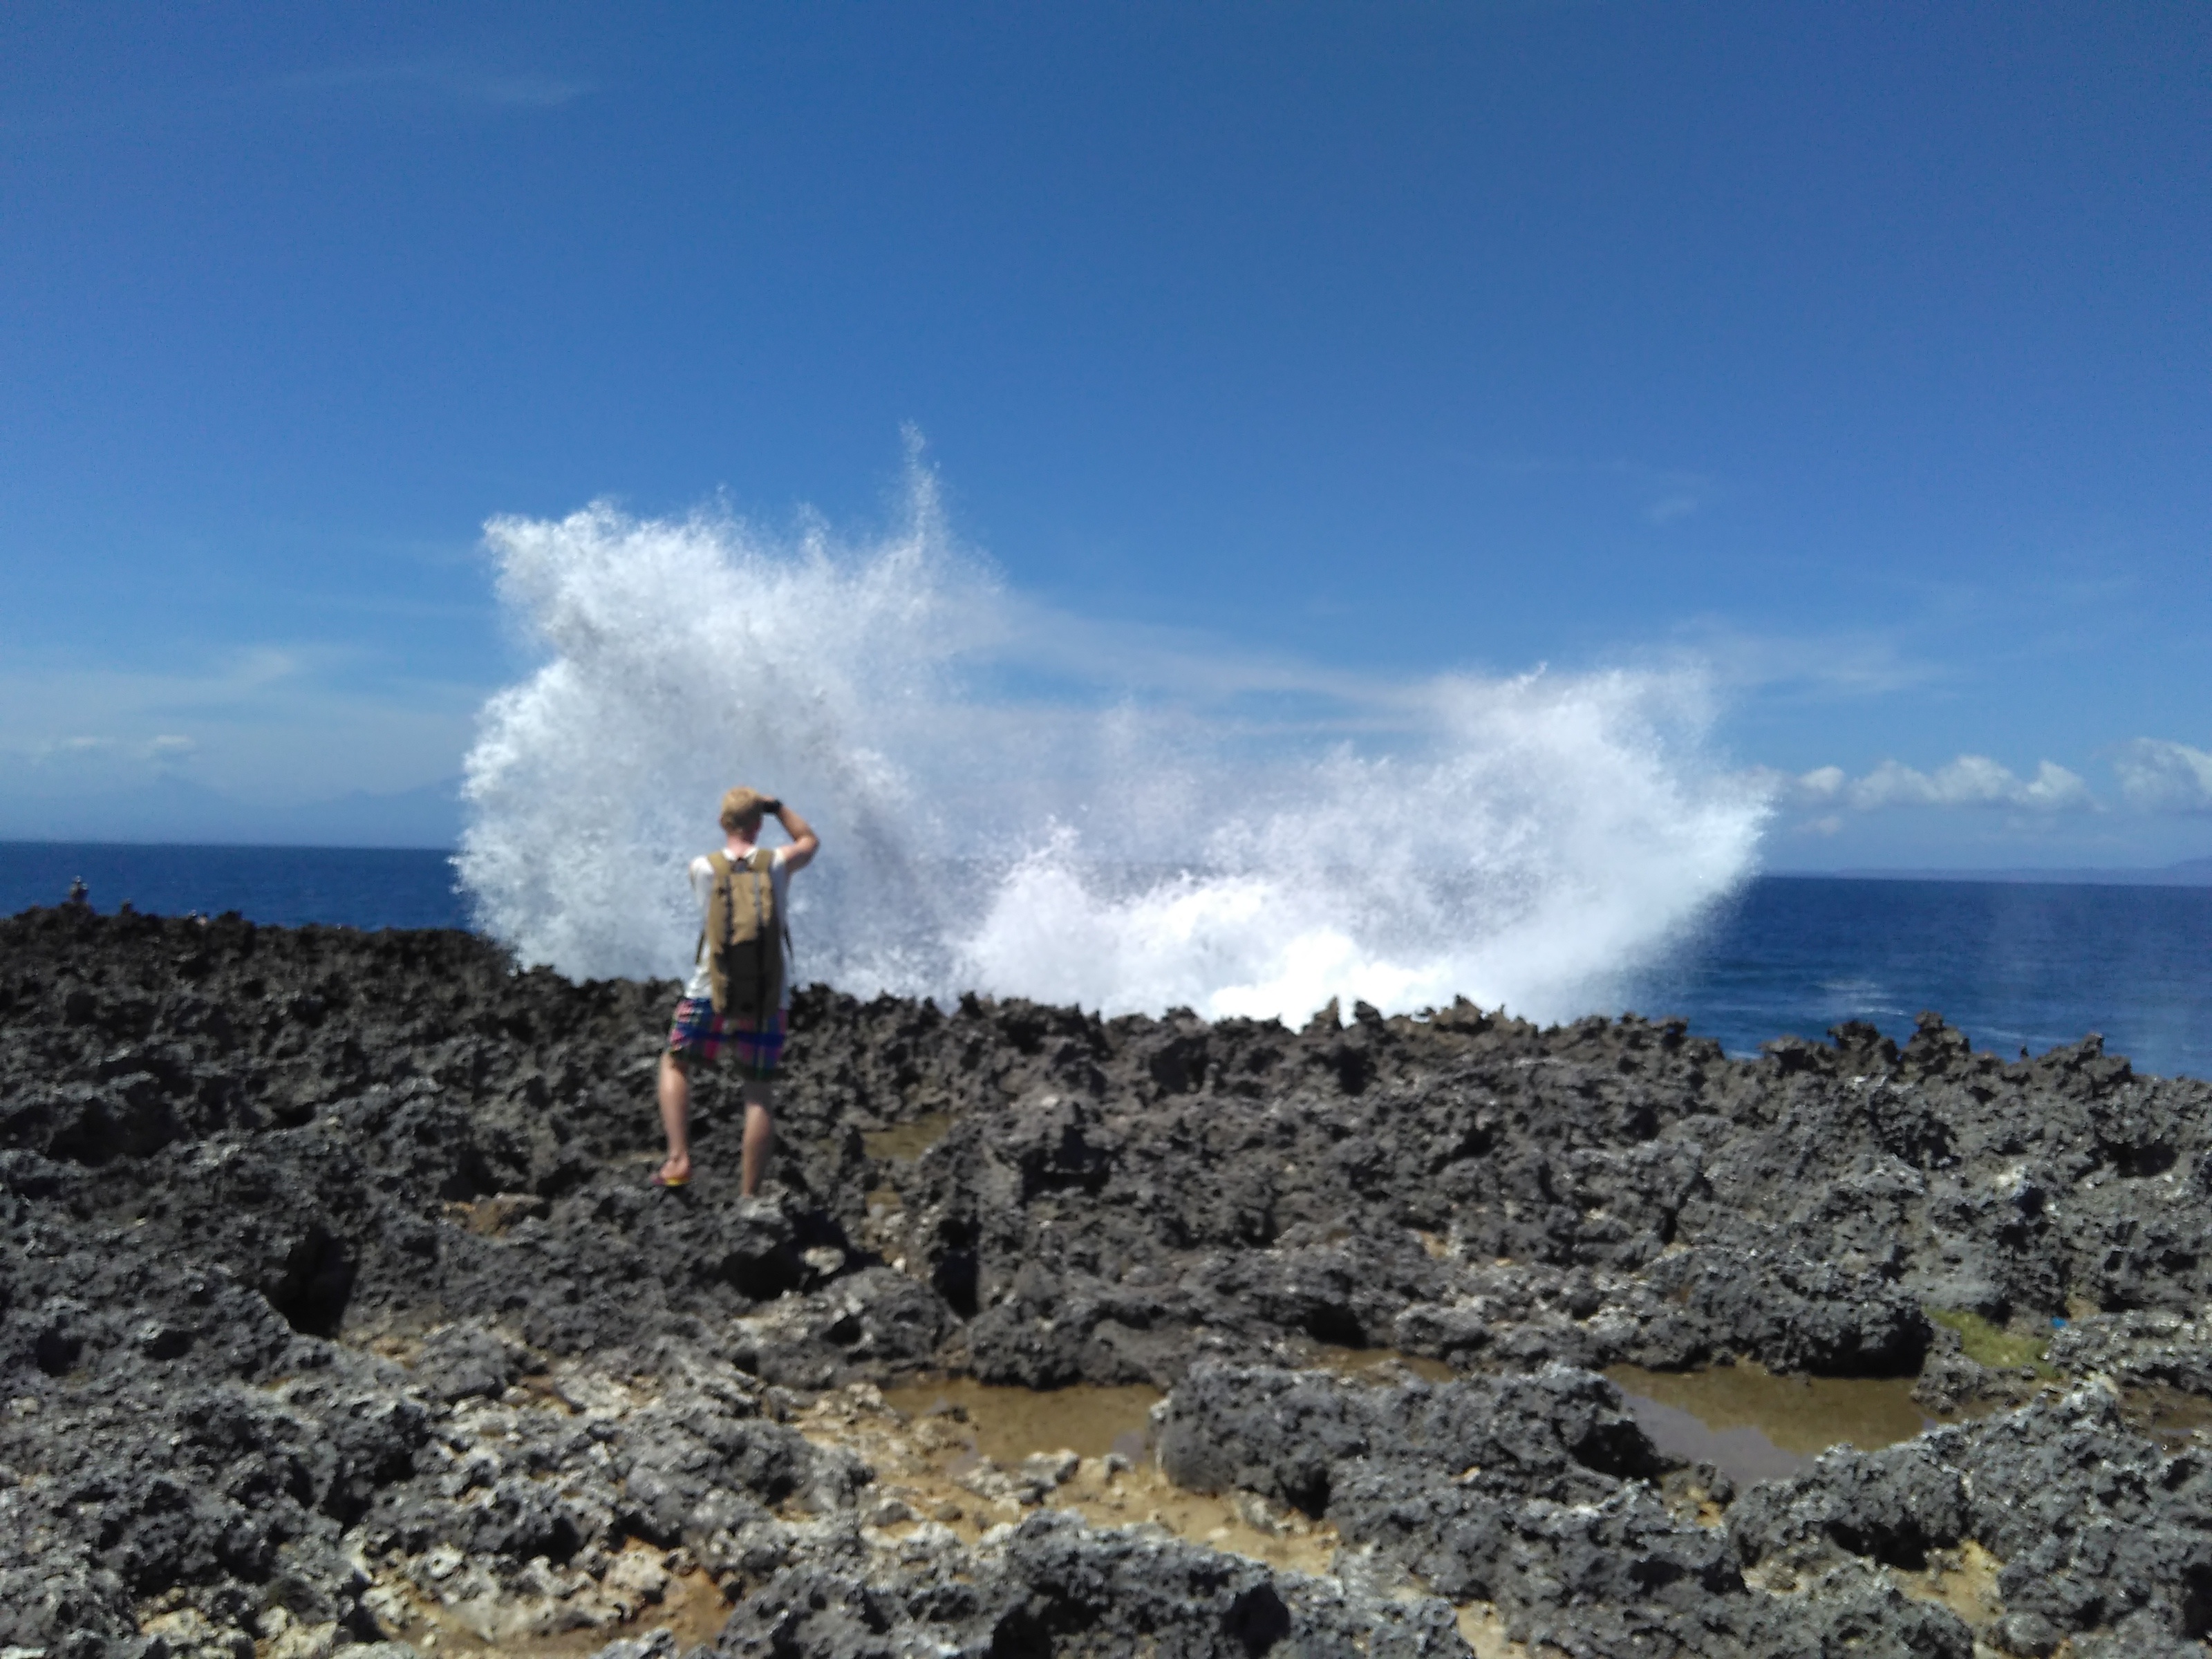
beach, sea, coast, ocean, horizon, mountain, sky, shore, wave, wind, cliff, tower, bay, terrain, summit, cape